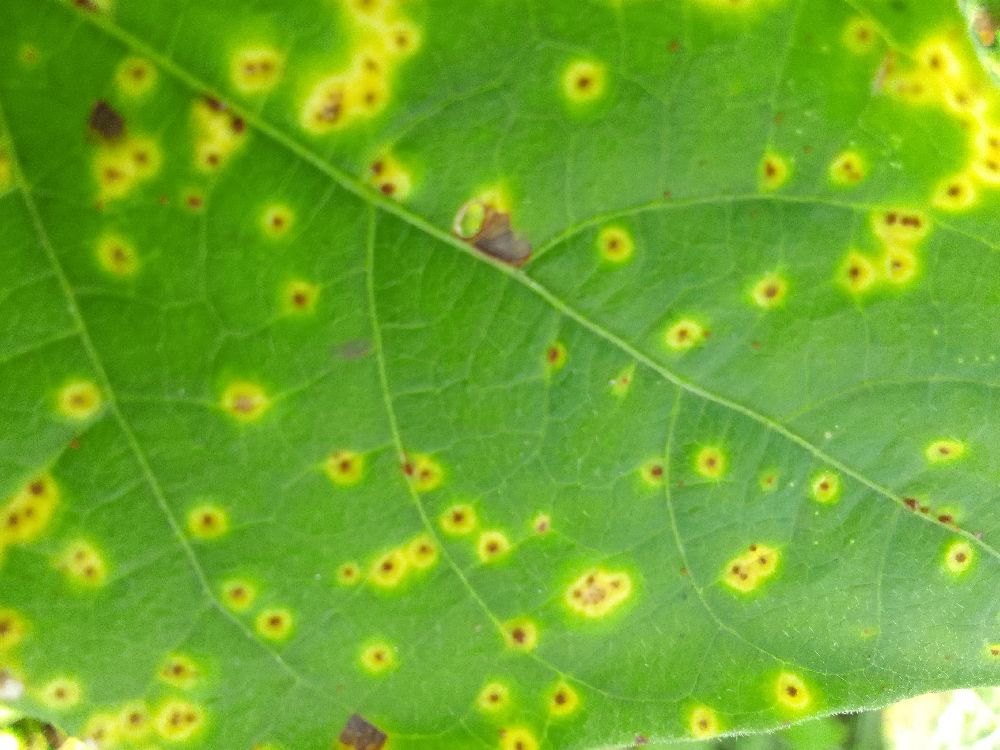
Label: rust